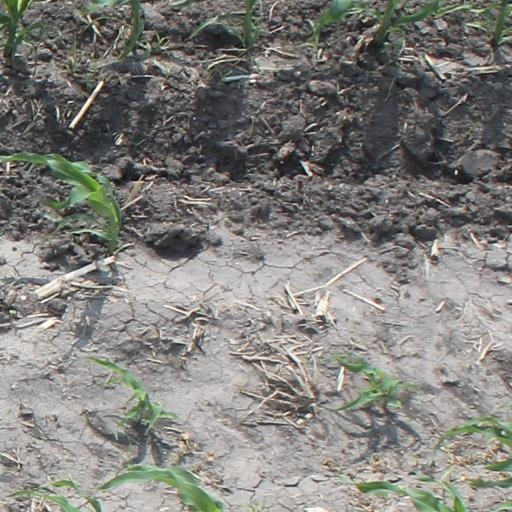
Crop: maize; corn